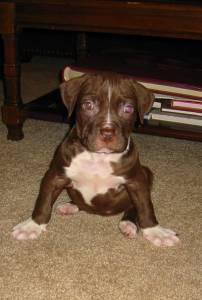
american pit bull terrier